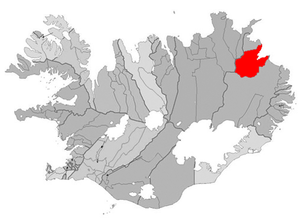
Vopnafjarðarhreppur est une municipalité du nord-est de l'Islande.